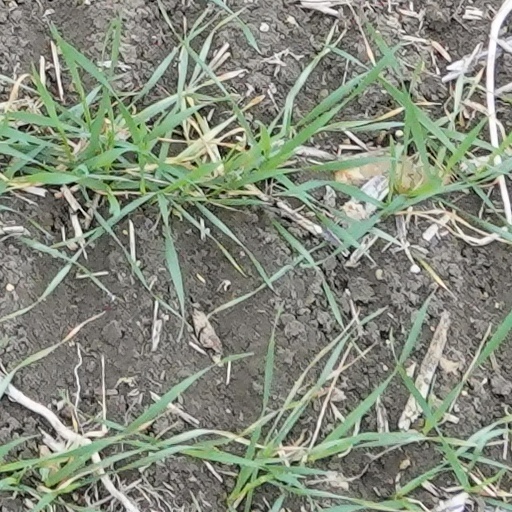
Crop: wheat